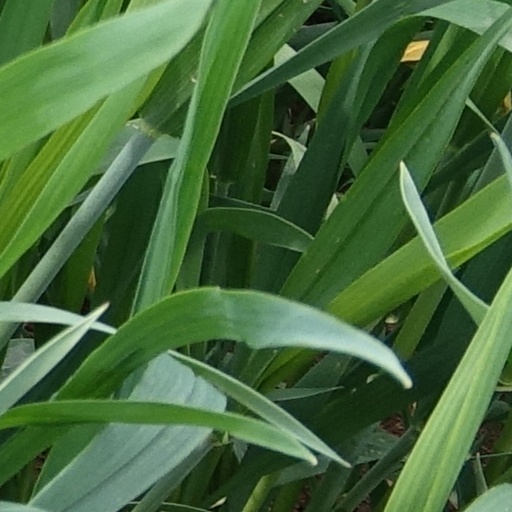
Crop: wheat